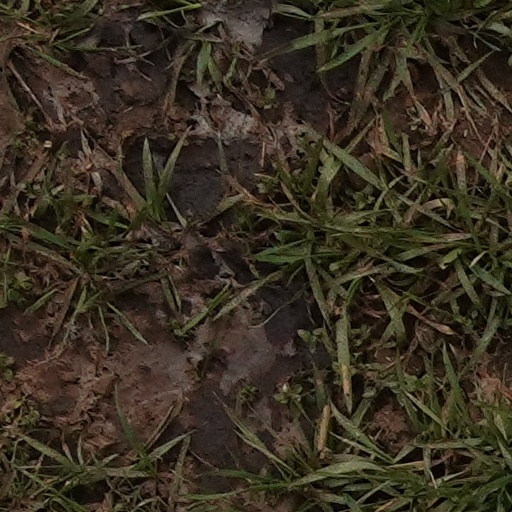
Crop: wheat